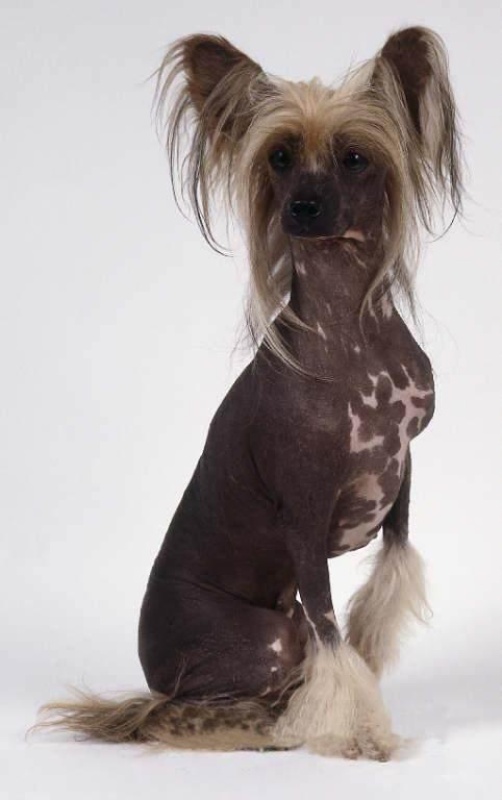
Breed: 234-n000093-Chinese_Crested_Dog